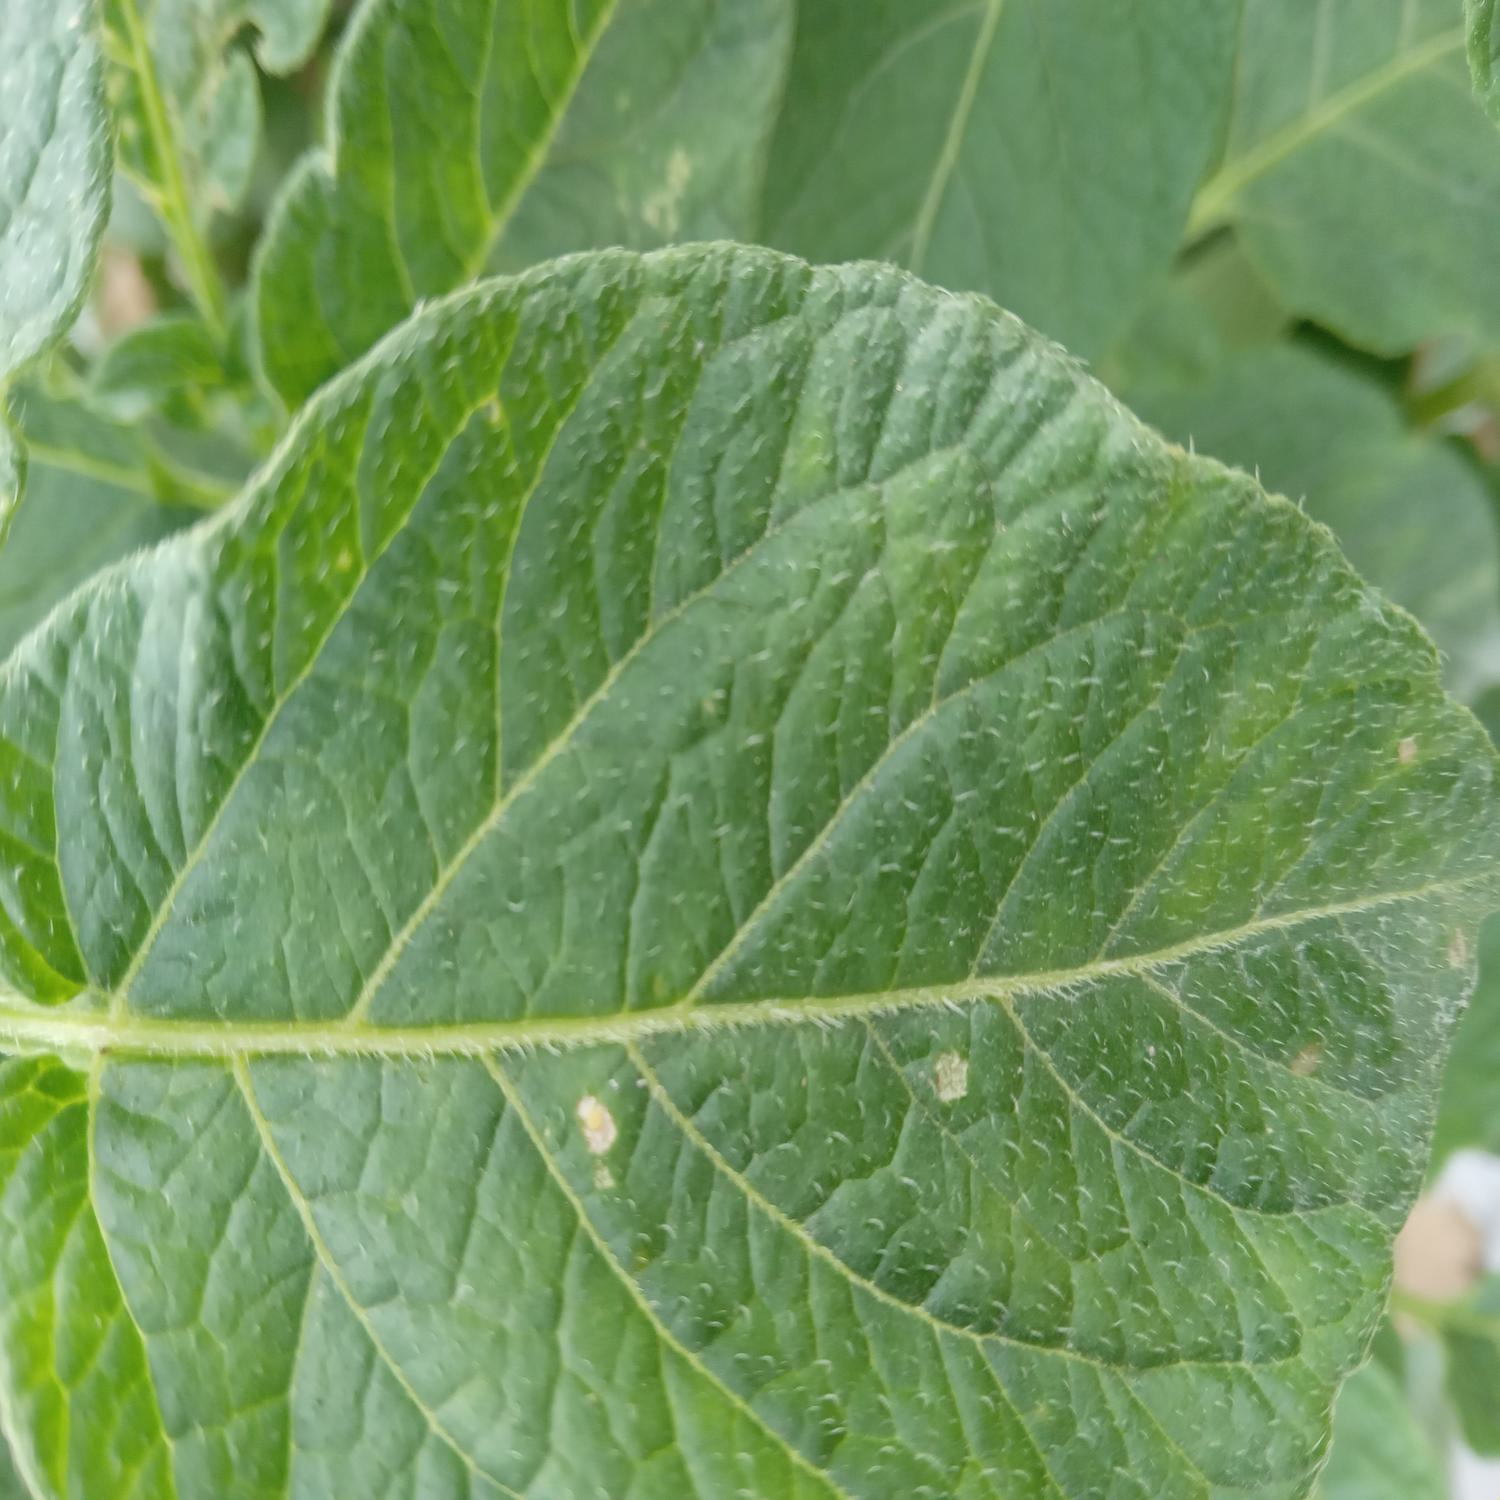
Label: Pest